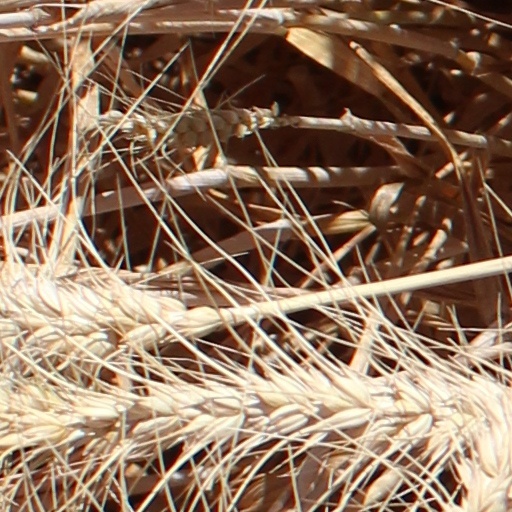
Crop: wheat